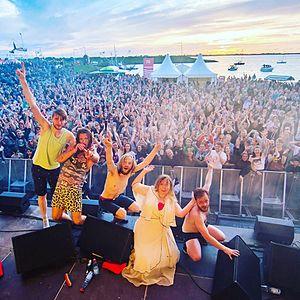
FM Belfast en Allemagne 2016